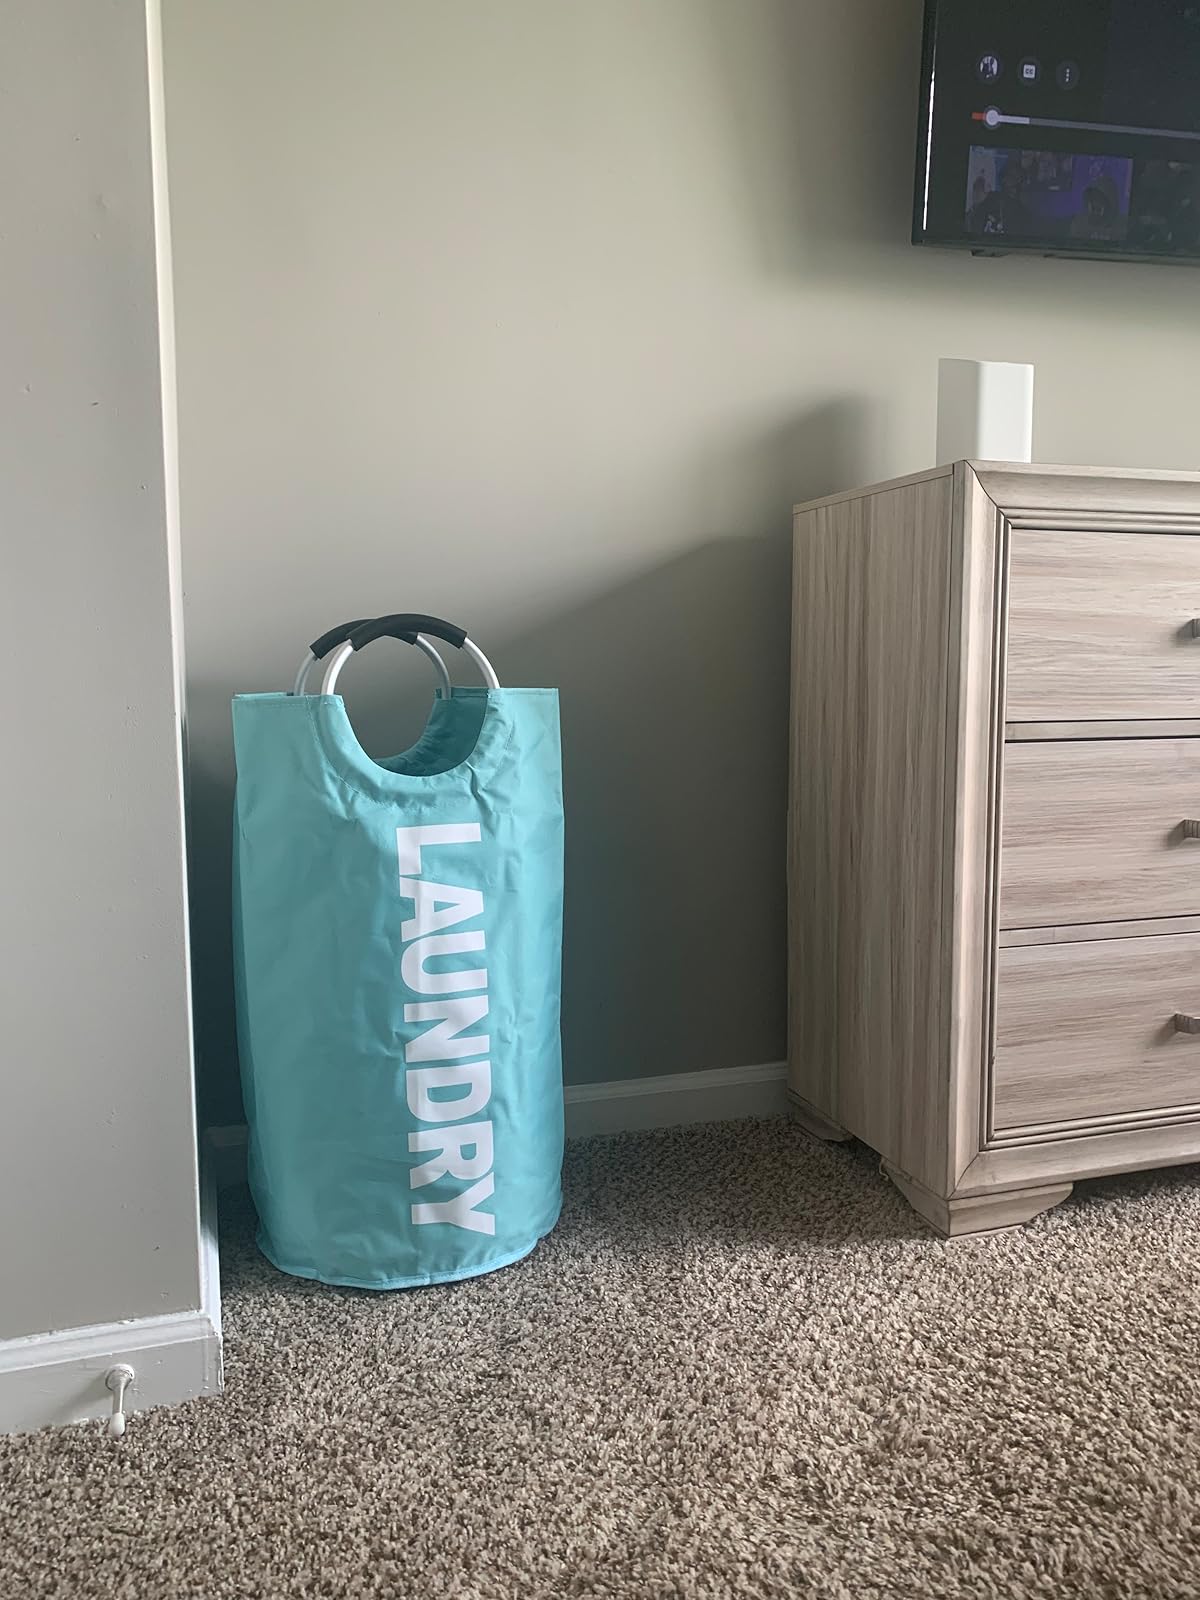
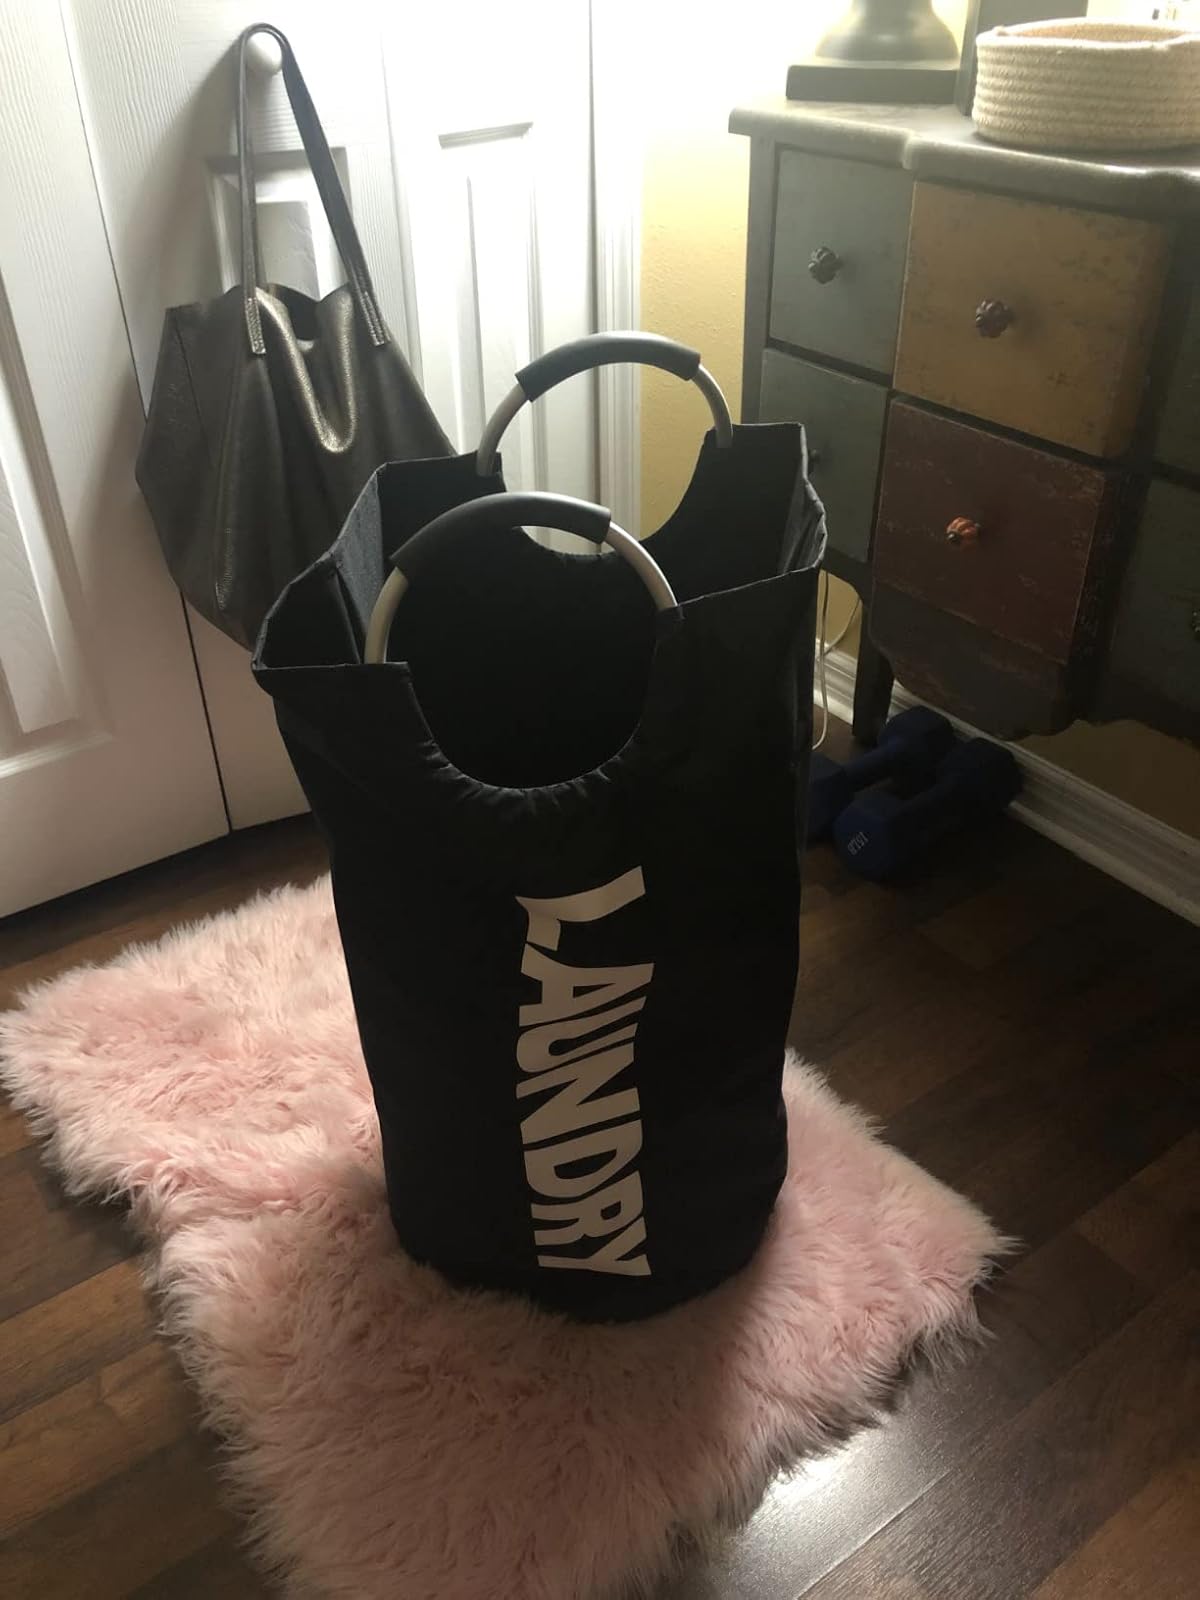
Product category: items_hamper
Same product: no